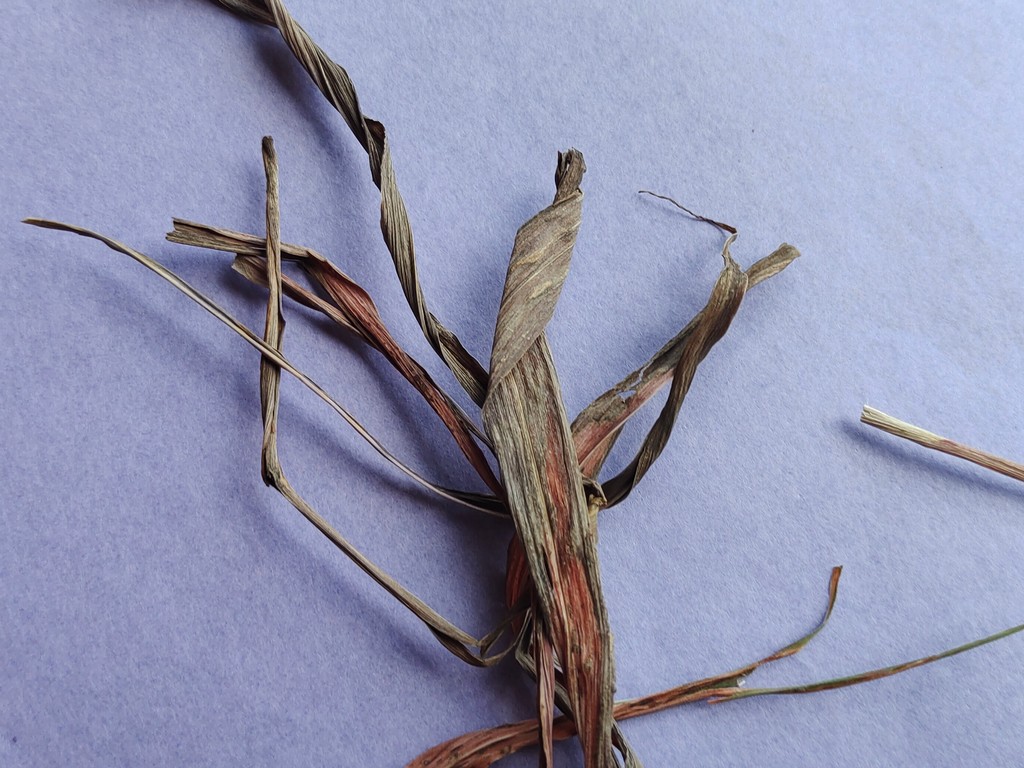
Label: Dried